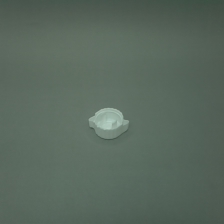
Color: white/transparent
Cap type: standard cap